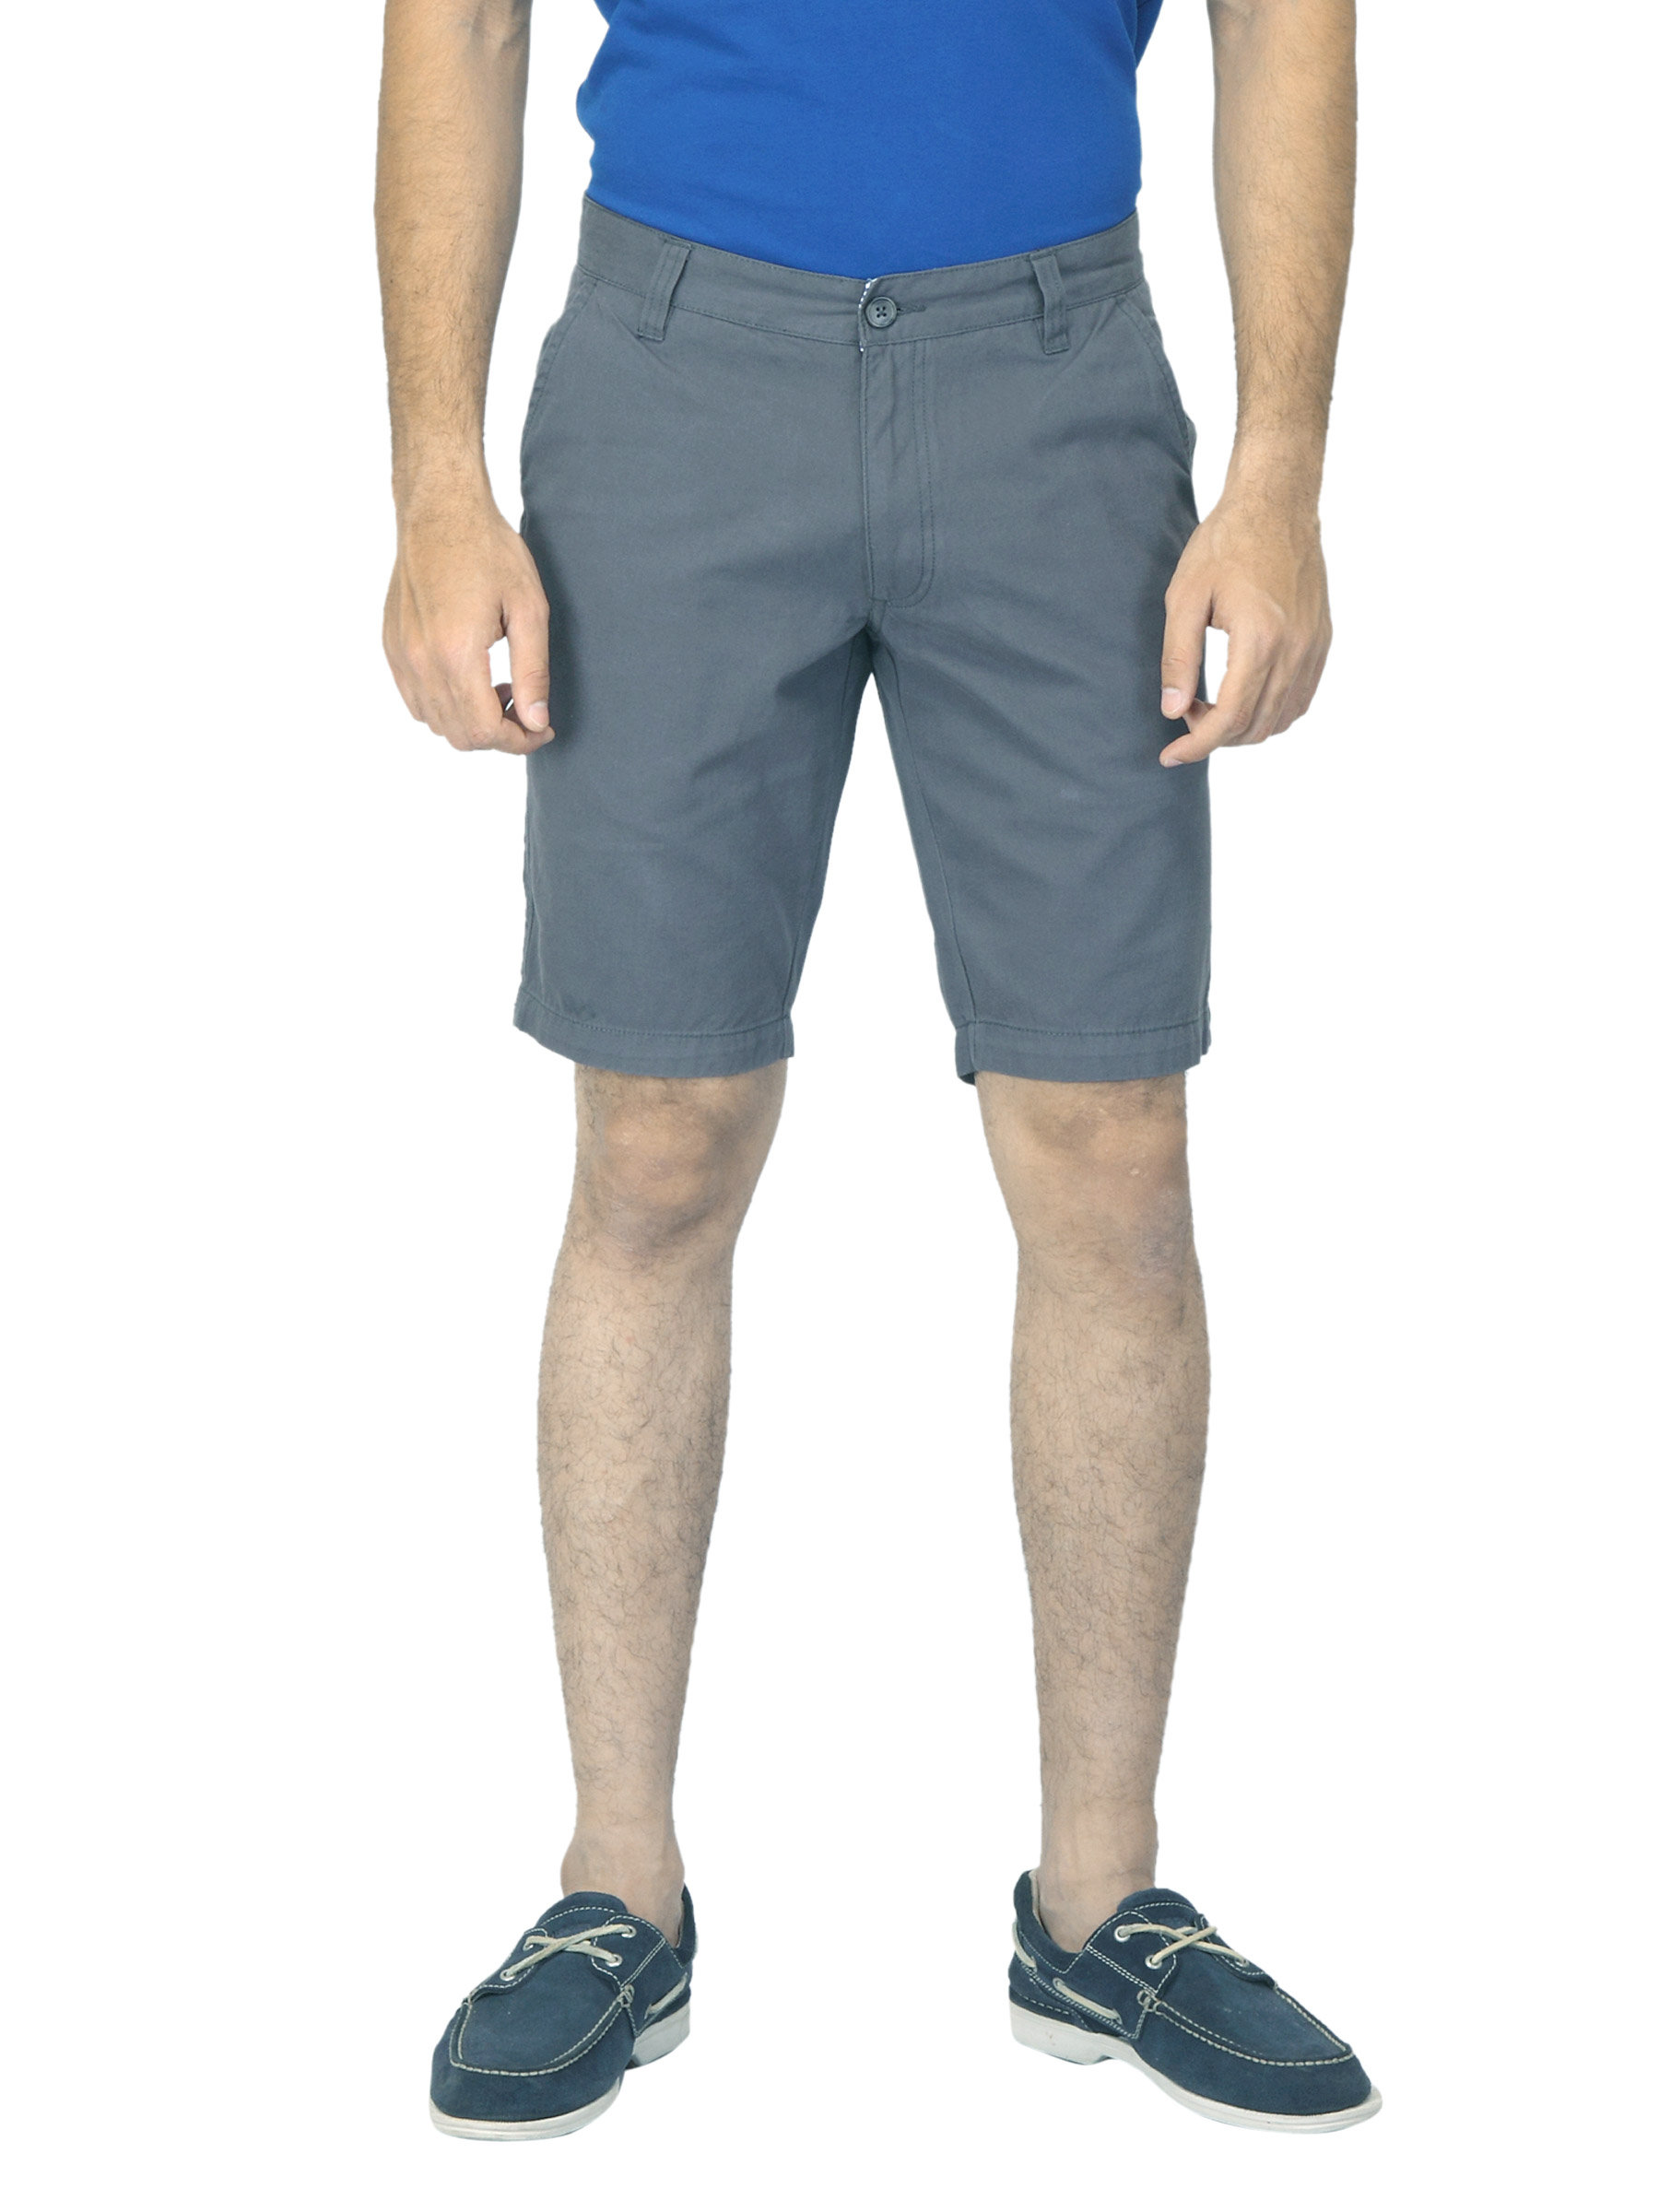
Scullers Men Grey Shorts
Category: Apparel / Bottomwear / Shorts
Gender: Men
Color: Grey
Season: Summer 2012
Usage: Casual